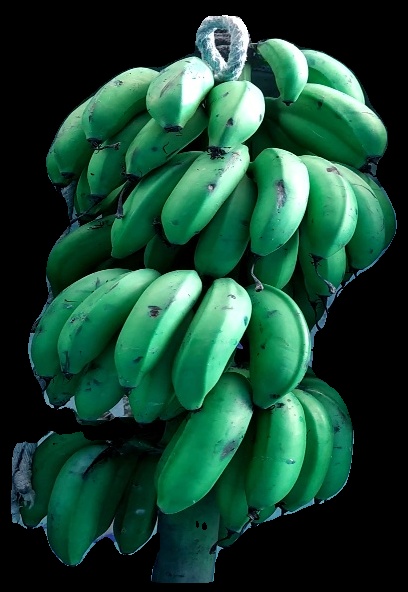
Variety: rasbale
Grade: grade2